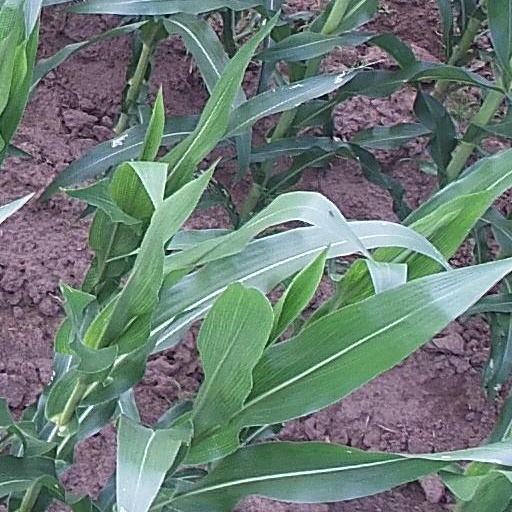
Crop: maize; corn